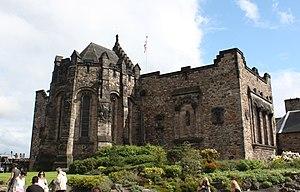
Scottish National War Memorial. Château d'Édimbourg (Écosse).
Le mémorial national écossais de la guerre est un monument commémoratif de la Première Guerre mondiale, situé dans le château d'Édimbourg, capitale de l'Écosse. Ce mémorial honore la mémoire des soldats ayant servi dans les régiments écossais au cours des deux guerres mondiales et dans les autres conflits des XXᵉ et XXIᵉ siècles.